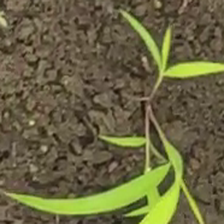
Weed species: Digitaria_SP_(Digitaria Sanguinalis )